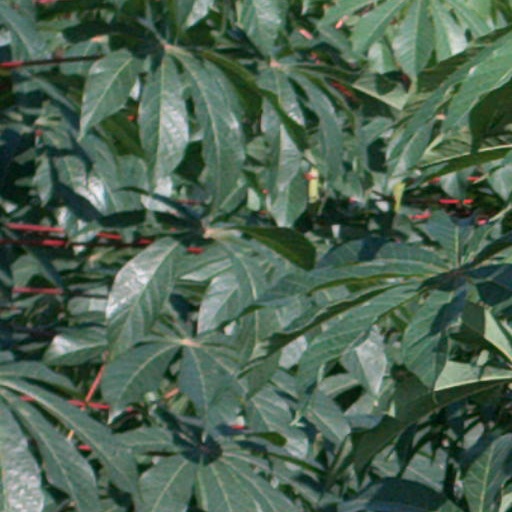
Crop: cassava